William Cozens-Hardy, 2nd Baron Cozens-Hardy

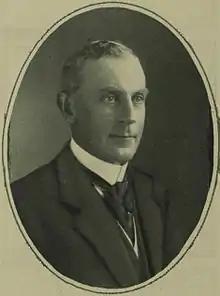
William Cozens-Hardy

William Hepburn Cozens-Hardy, 2nd Baron Cozens-Hardy, KC (25 March 1869 – 25 May 1924) was a British Liberal politician and lawyer.